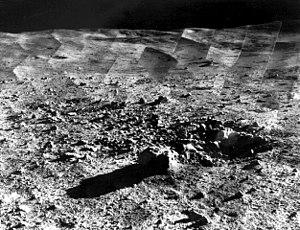
Le programme Surveyor de la NASA est un programme d'exploration de la Lune par des engins automatiques qui a joué un rôle important dans la préparation des missions du programme Apollo. En 1960, le Jet Propulsion Laboratory lance officiellement un projet d'étude scientifique de notre satellite qui doit mettre en œuvre une sonde spatiale capable d'effectuer un atterrissage sur le sol lunaire pour l'étudier in situ.